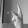
ASL letter: K